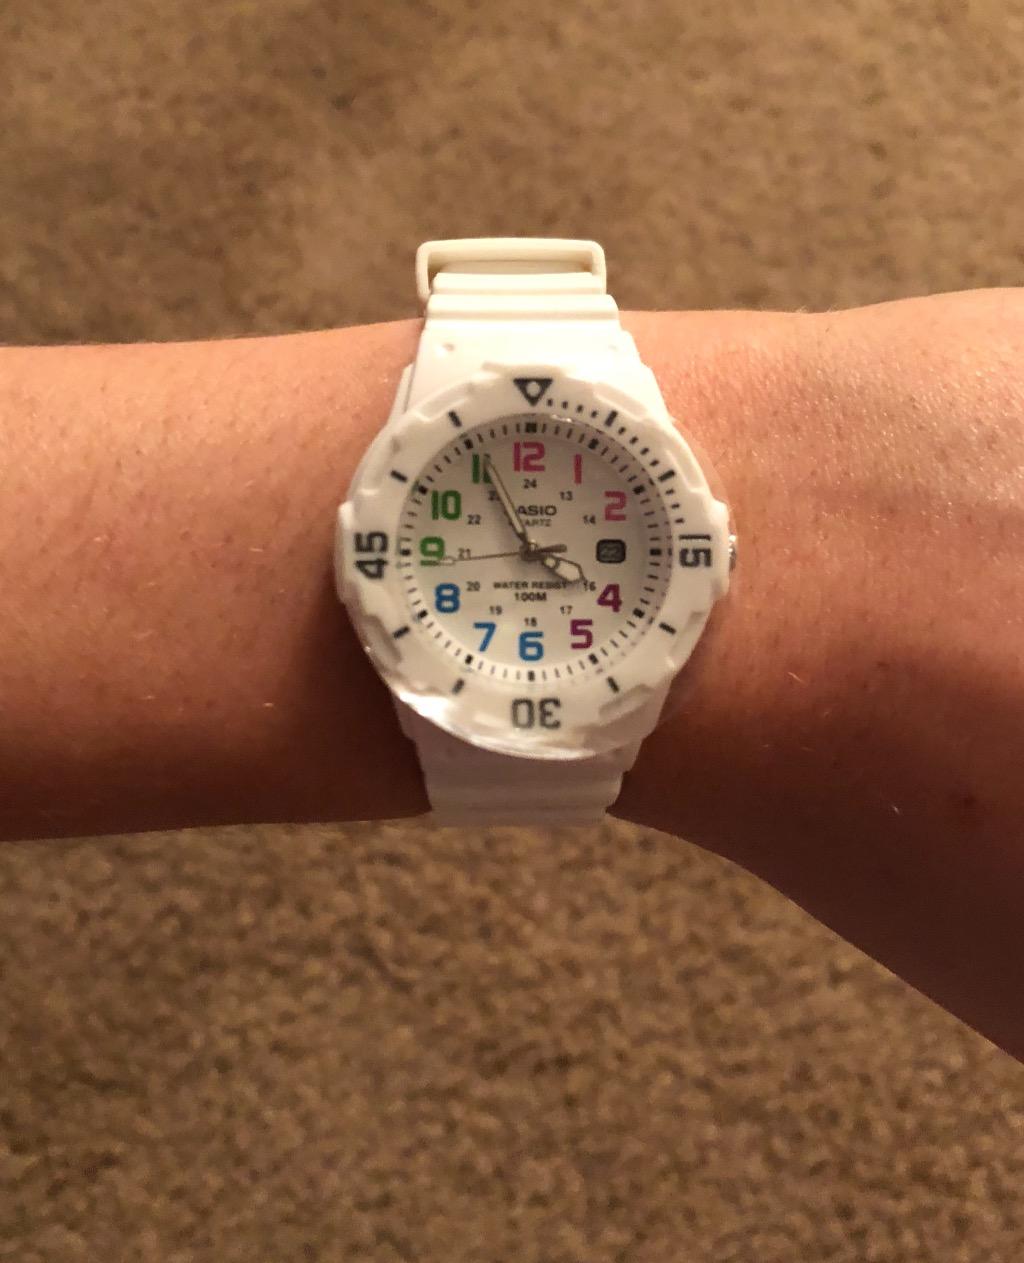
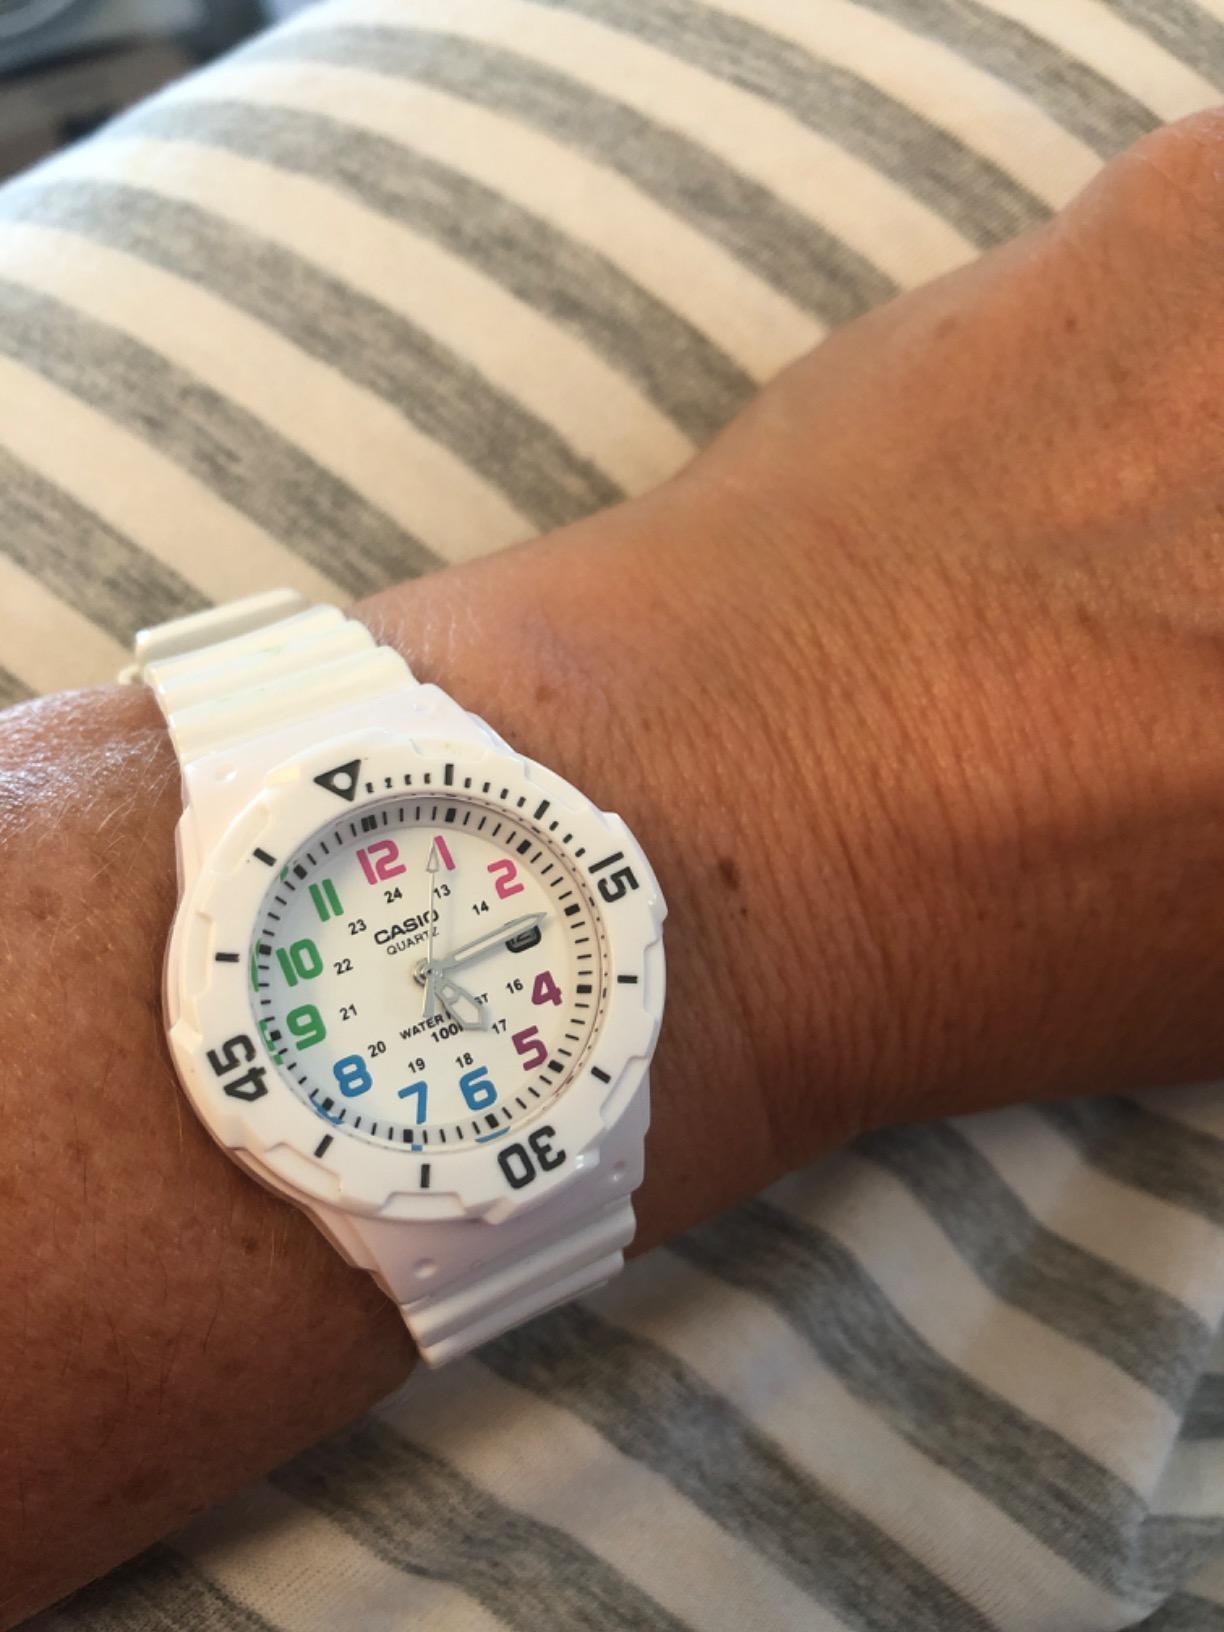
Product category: accessories_watch
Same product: yes